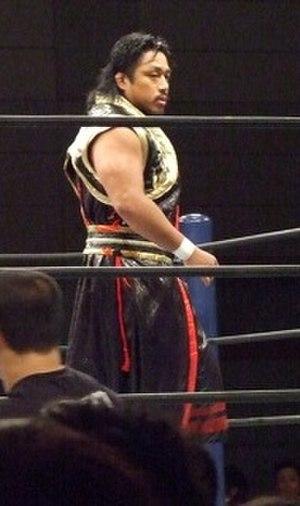
Hirooki Gotō est un catcheur japonais. Il travaille surtout pour la New Japan Pro Wrestling.